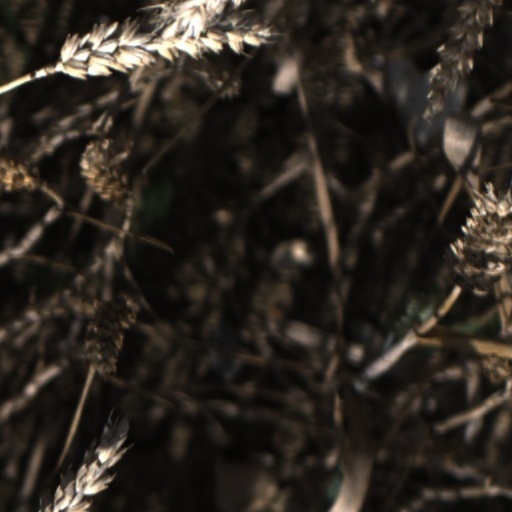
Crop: wheat